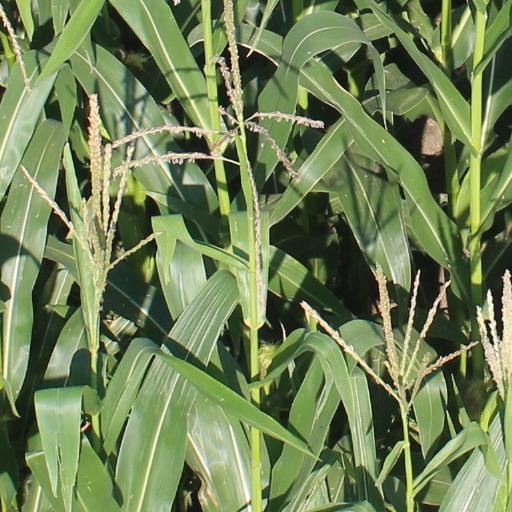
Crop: maize; corn